CoolToday Park

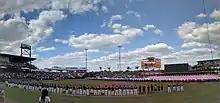
Opening Game at CoolToday Park

After construction delays, the park wasn't complete before the 2019 season, however, on March 24, 2019, the Braves held the first game at the park at the end of the Spring Training season. Many former Braves players were in attendance, including Hank Aaron. After a pregame ribbon-cutting and a ceremonial first pitch by former Braves player Terry Pendleton, former Braves manager Bobby Cox proclaimed "play ball!" Kevin Gausman threw the first pitch and the Braves won 4–2 over the Tampa Bay Rays.